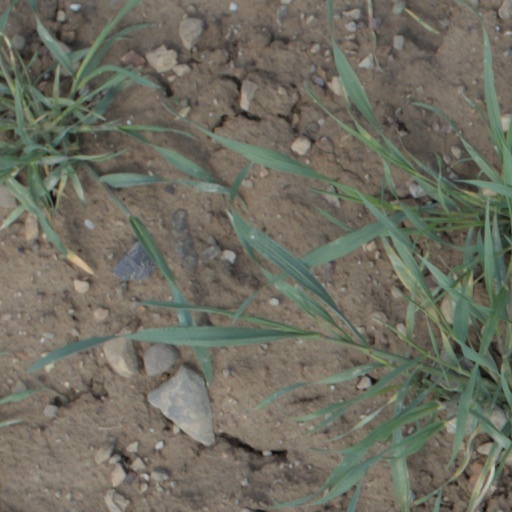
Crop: wheat